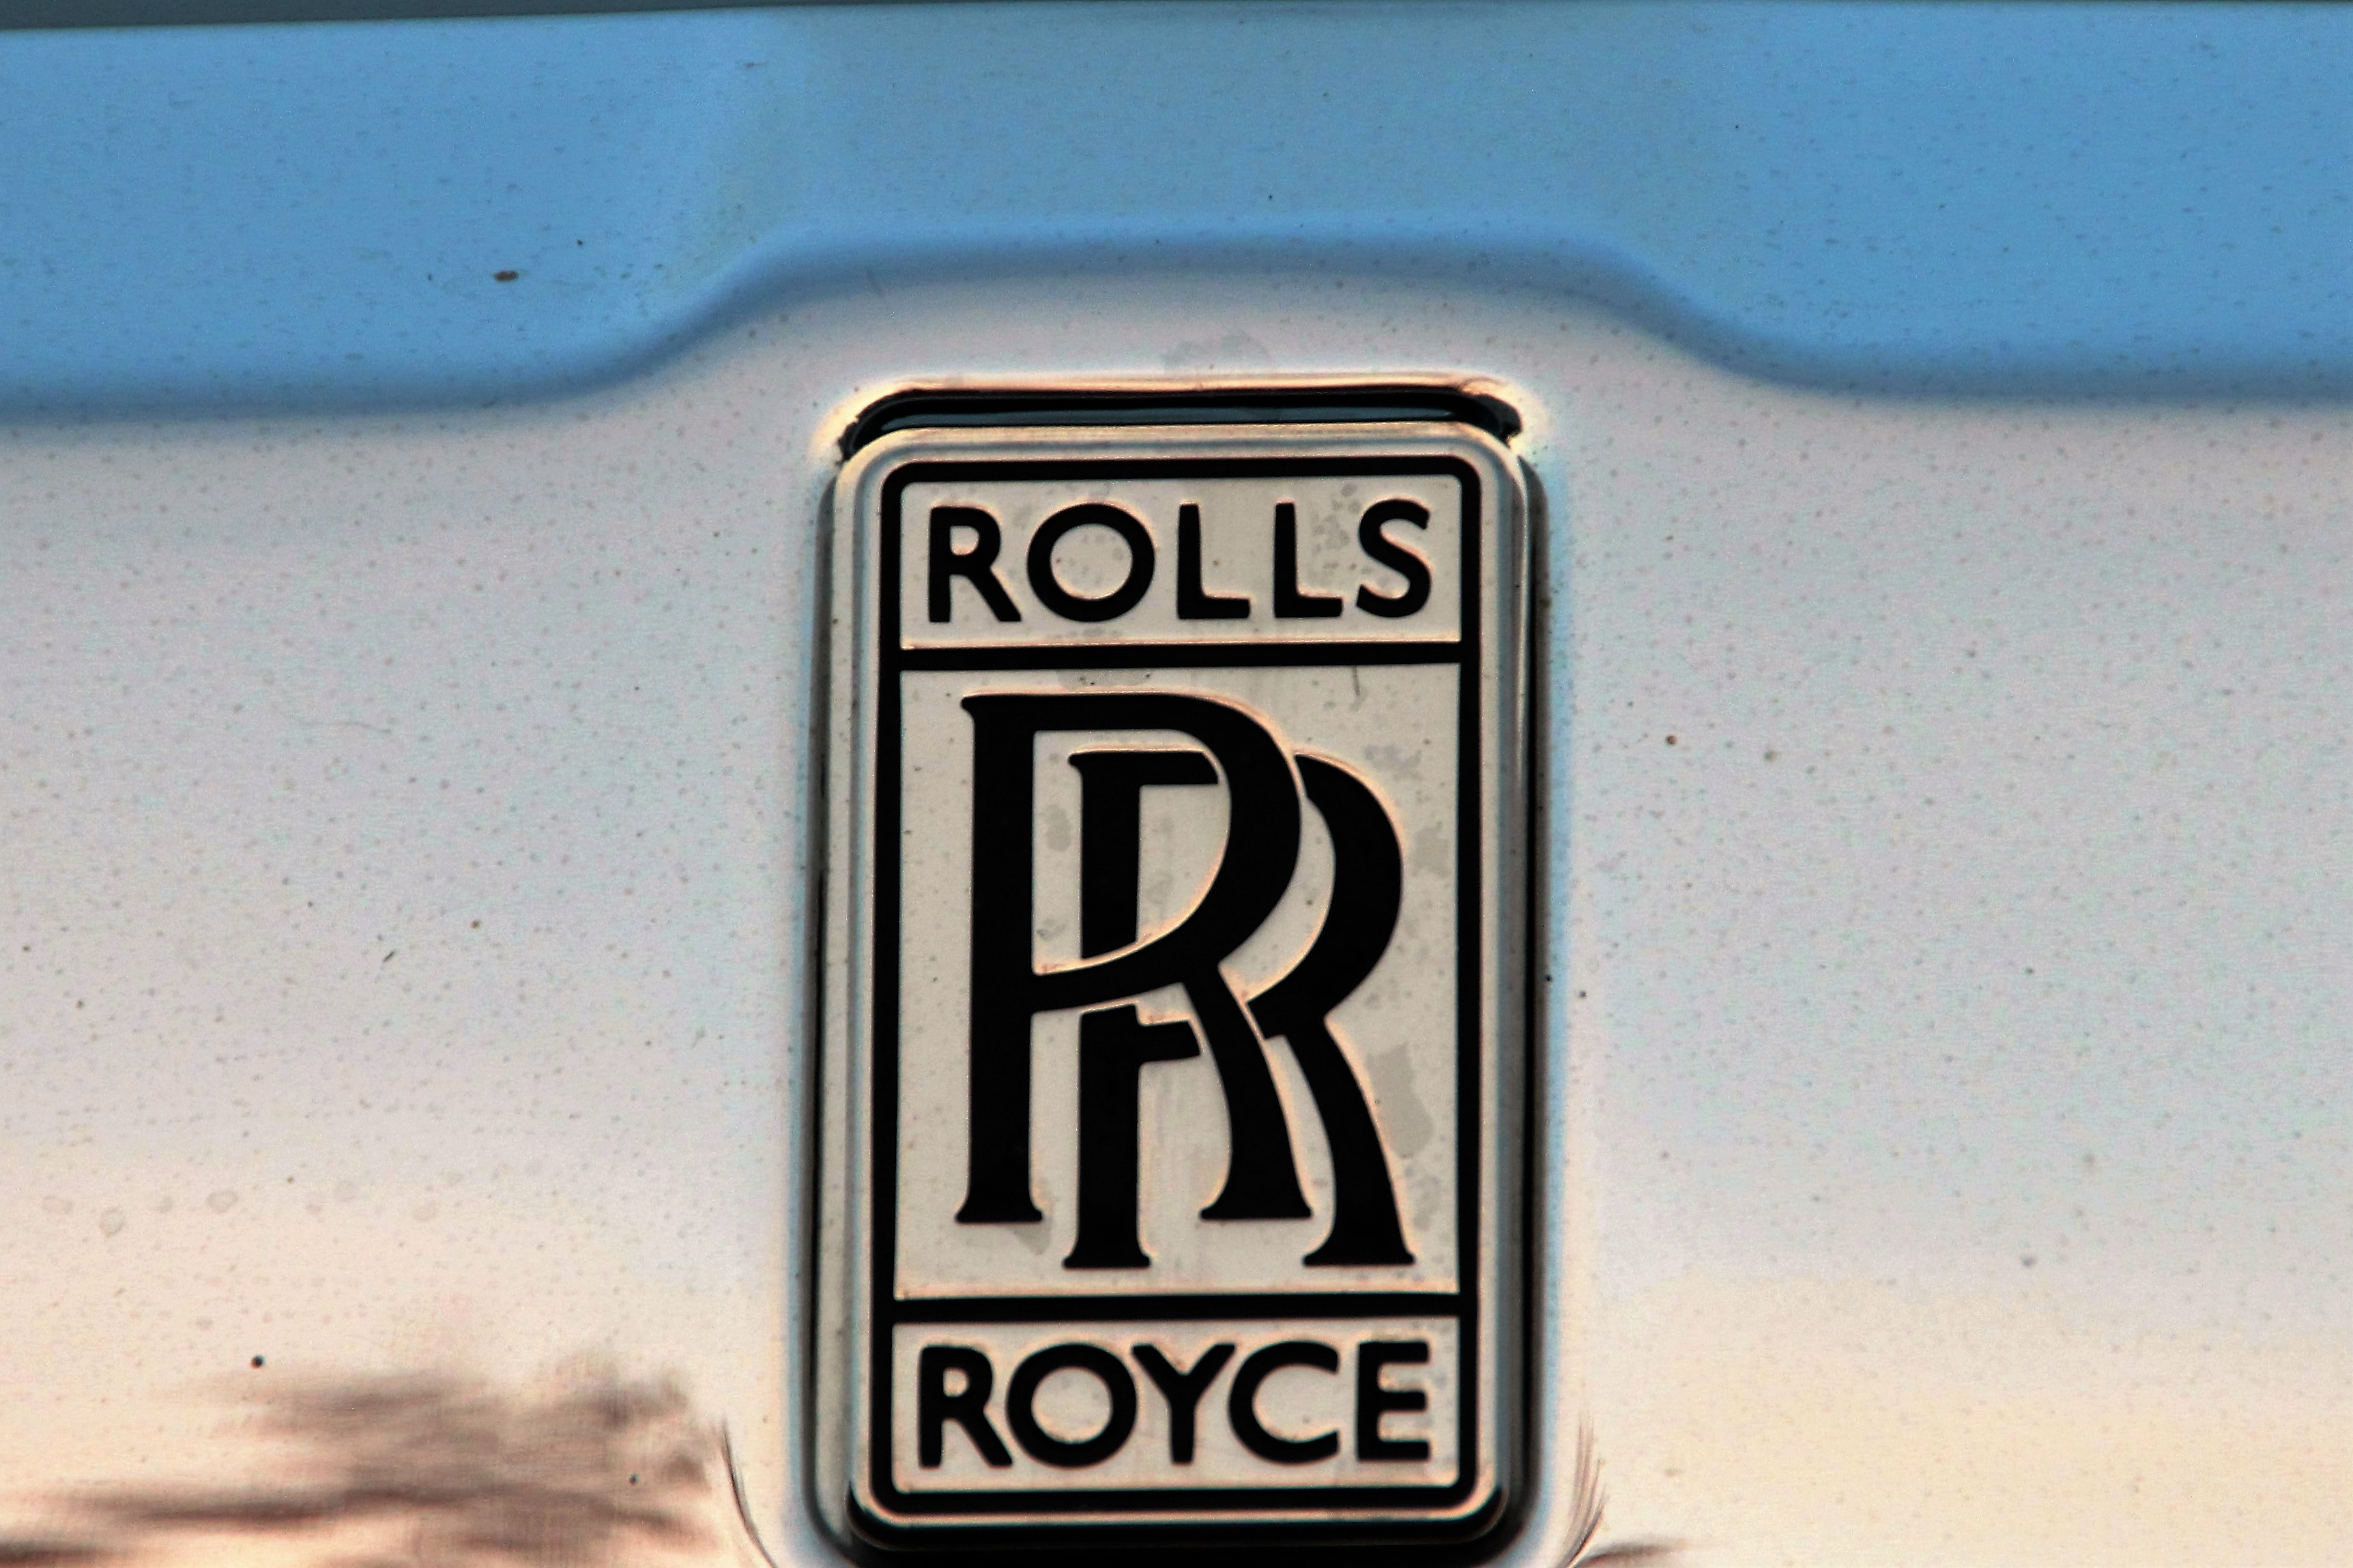
technology, number, sign, vehicle, symbol, metal, auto, emblem, automotive, ornament, brand, rolls royce, font, chrome, figure, logo, silver, oldtimer, expensive, shape, pkw, limousine, noble, emily, cool figure, trademarks, edelkarosse, status symbol, distinguishing, nobel body, nobel, luxury car, automotive exterior, vehicle registration plate, house numbering